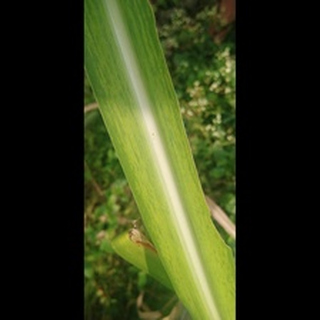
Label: sugarcane_mosaic